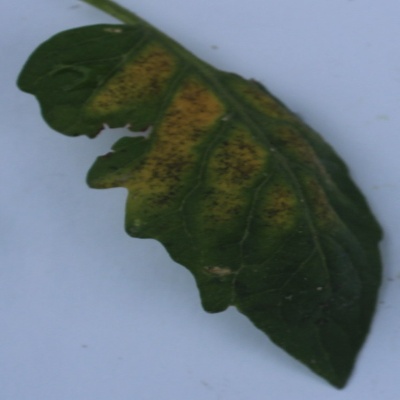
Crop: Tomato
Condition: septoria leaf spot